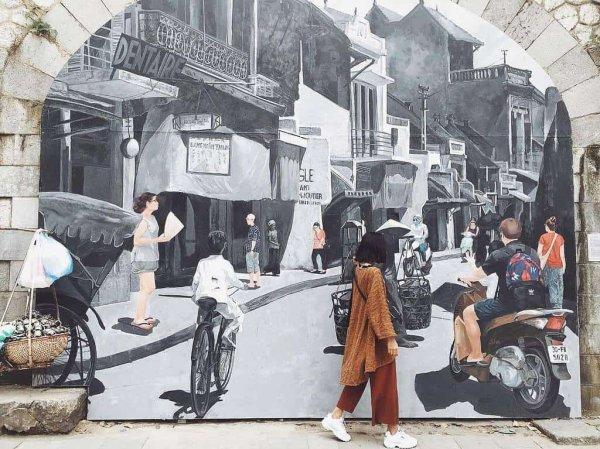
có một bức tranh vẽ một khu phố xuất hiện ở bên cạnh cô gái